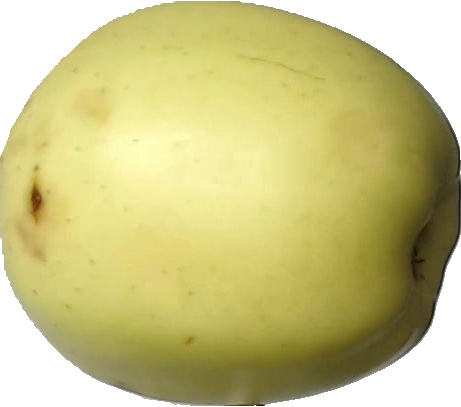
Label: apple_golden_2